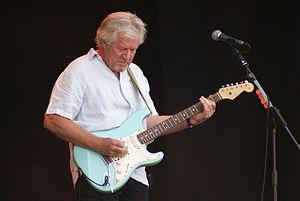
Tim Renwick est un guitariste britannique né le 7 août 1949.